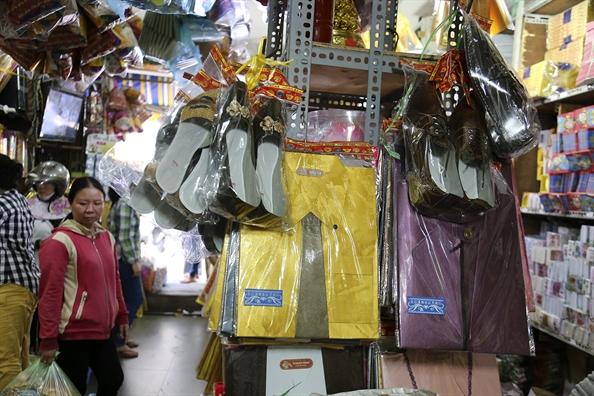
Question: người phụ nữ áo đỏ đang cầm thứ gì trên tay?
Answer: đang cầm một túi ni lông trên tay